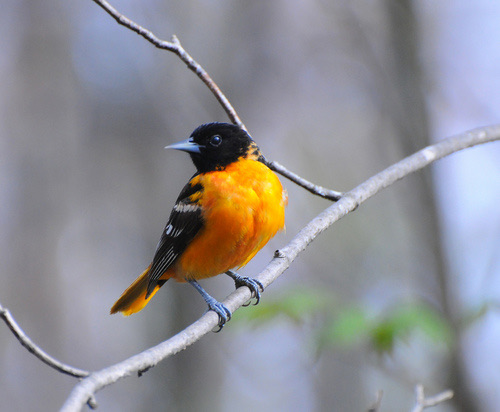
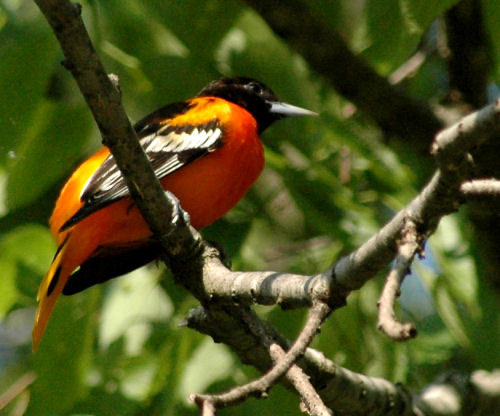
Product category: misc
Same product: yes